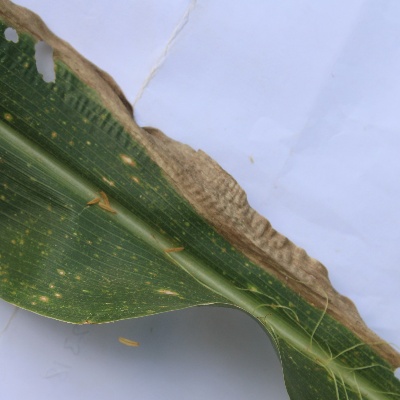
Crop: Maize
Condition: leaf blight